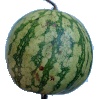
Label: Watermelon 1